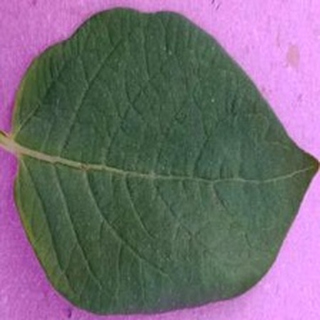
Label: healthy_potato